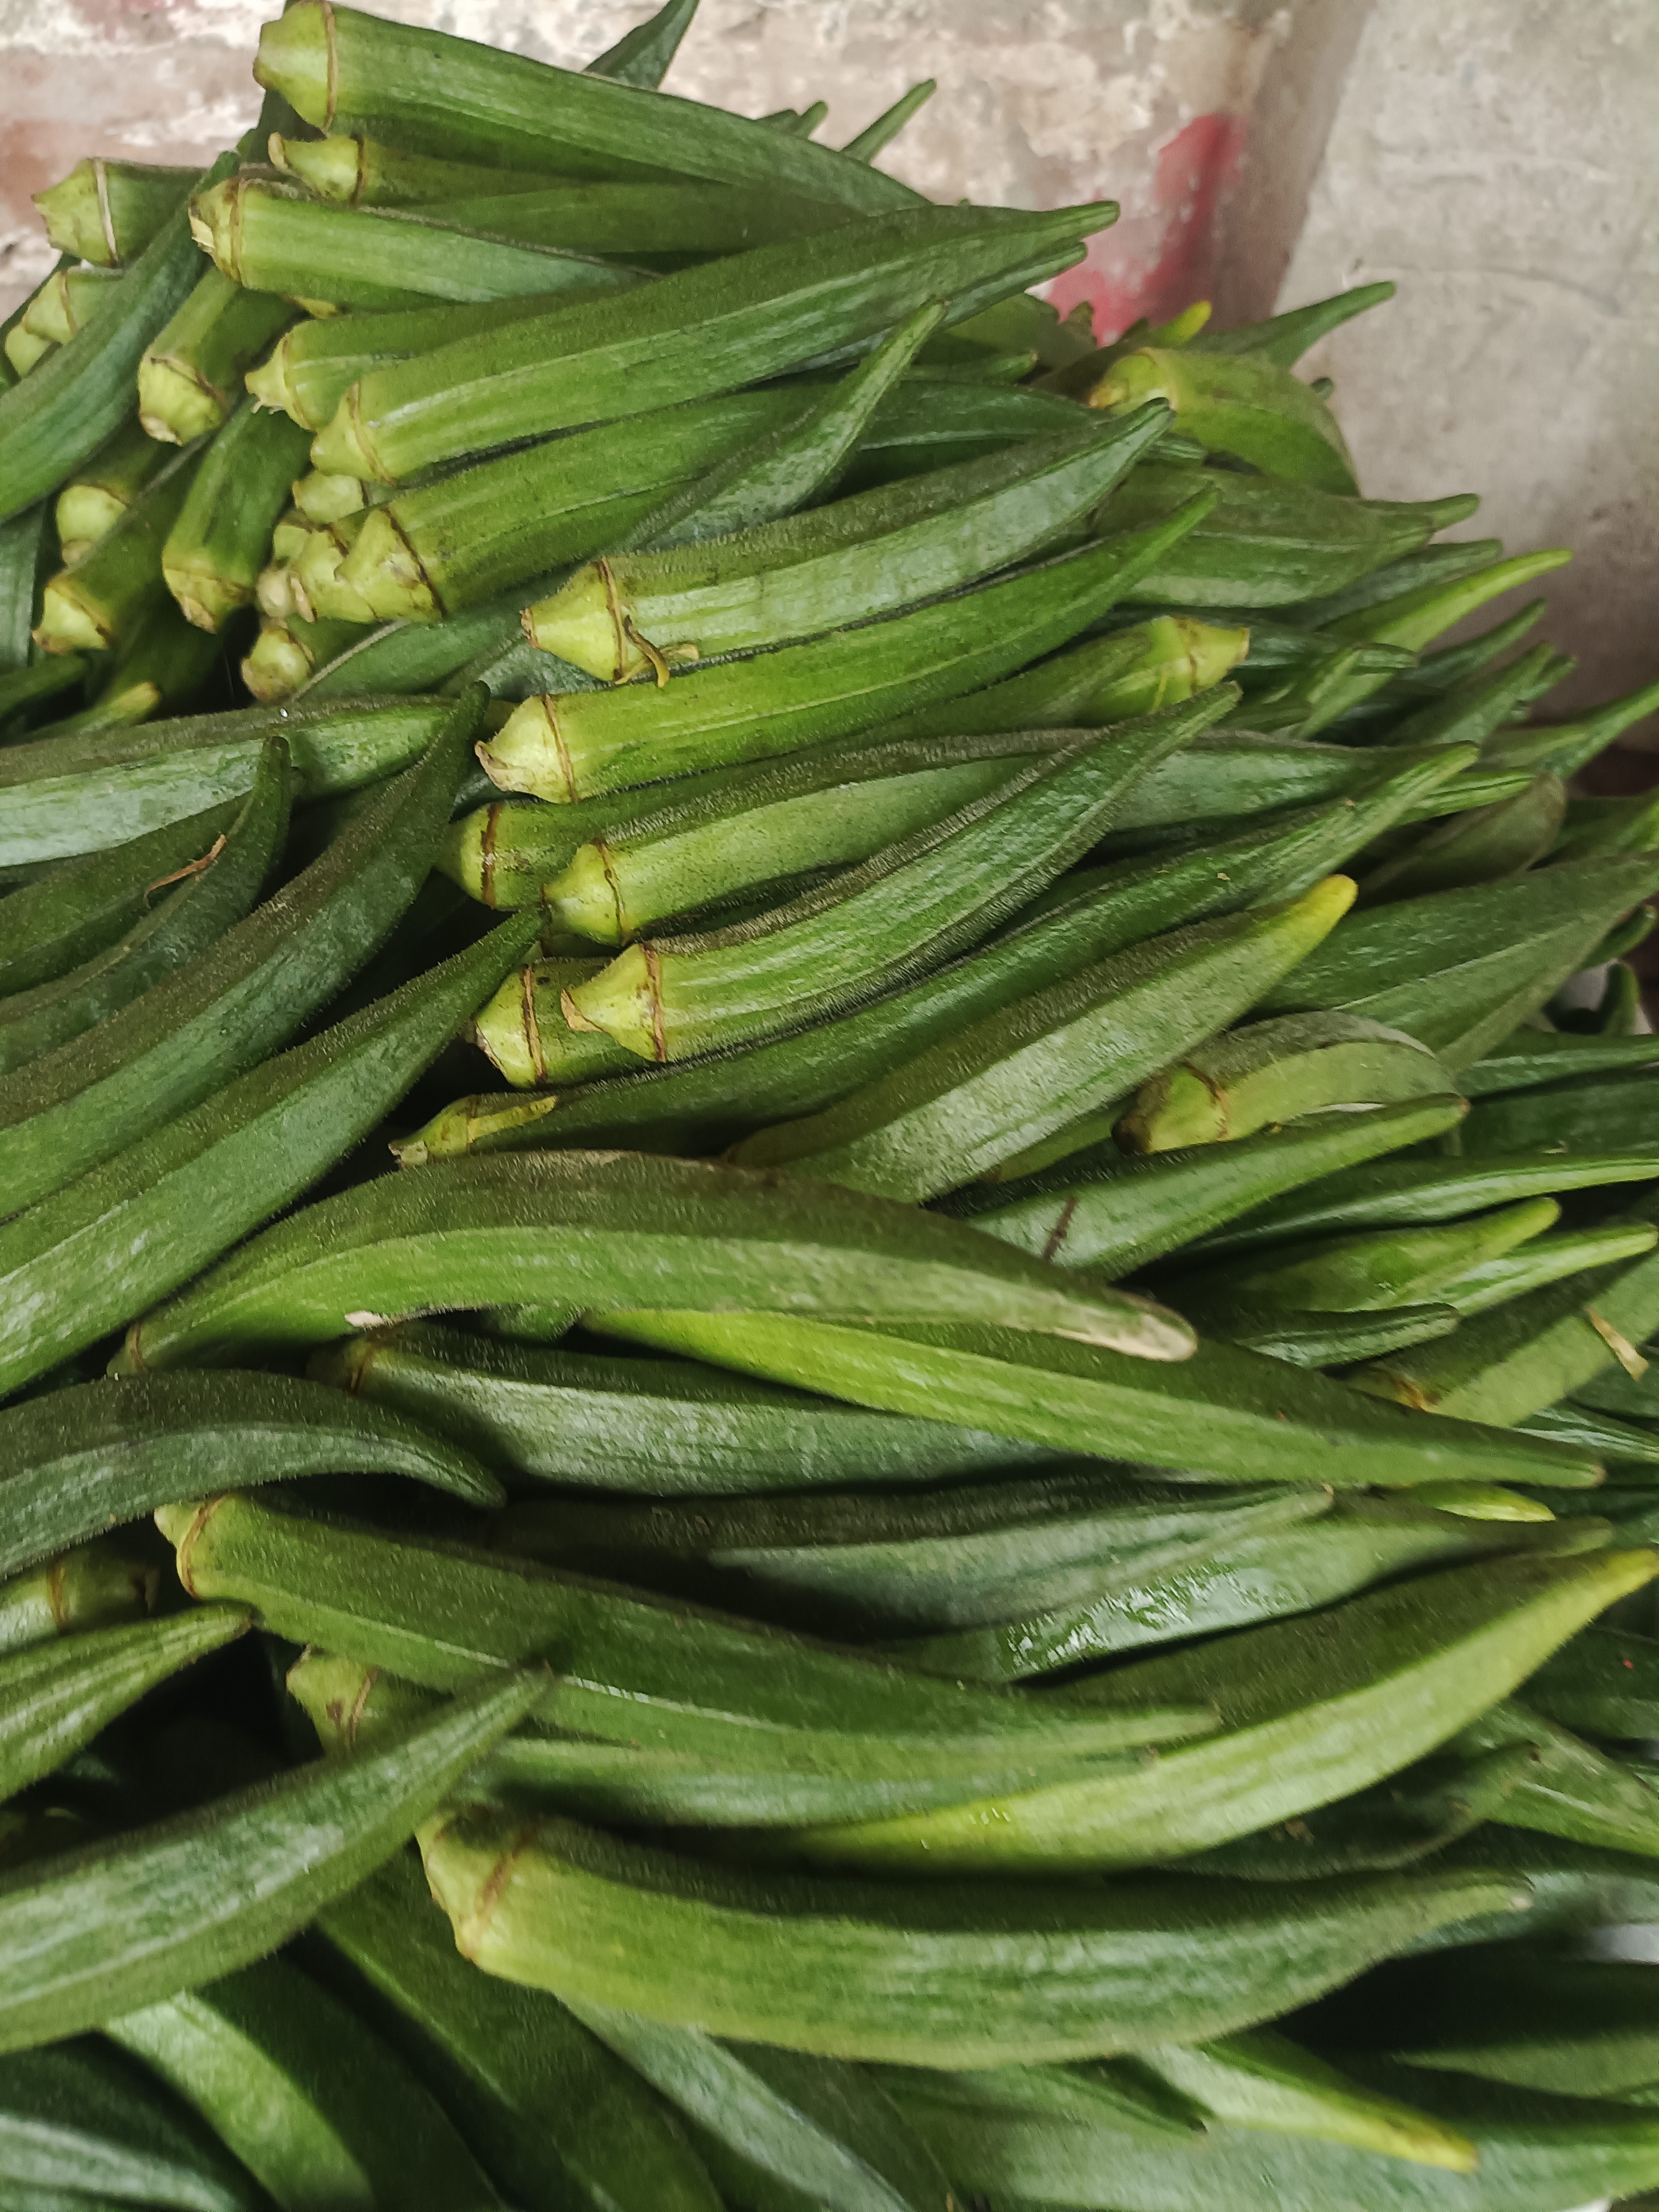
Label: Abelmoschus esculentus